Thor and the Amazon Women

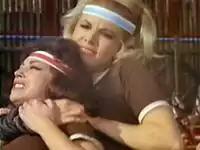
Tamar defeats Ghebel Gor in the movie's climactic fight scene

"Thor and the Amazon Women" was filmed on location in the Postojna Caves in Slovenia. The set appeared to be very cold since water vapor could be seen coming from the mouths of the actresses in many of the scenes. Despite the apparently cold temperatures, the female Amazons were scantily dressed in all of the film's scenes.